Picnic Bay Jetty

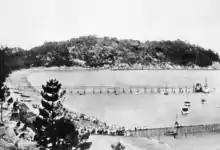
Picnic Bay Jetty, circa 1927

The Hayles' tourism business prospered and expanded. A new hotel was constructed at Picnic Bay after the first was destroyed by fire in 1911; a guesthouse and jetty were constructed at Arcadia, Magnetic Island together with tourism ventures at Nelly and Horseshoe Bays, Magnetic Island. On 13 March 1922 the Hayles Company, Hayles Magnetic Island Pty Ltd, was formed with Bob Hayles appointed as Chairperson. The company expanded to Cairns in 1924 where they provided a regular mail and cargo service between Cairns and Cooktown. The same year the company opened an office in Darwin. From there they provided a cargo service to outlying mission stations, lighthouses and to settlements along the Victoria and Daly Rivers. In August 1920 control of the Magnetic Island foreshore was vested in the Townsville Harbour Board. While this move gave control of jetties to the Harbour Board, the Board, in June 1925, adopted a policy not to erect jetties on Magnetic Island but rather to approve the erection of shipping facilities by private developers.